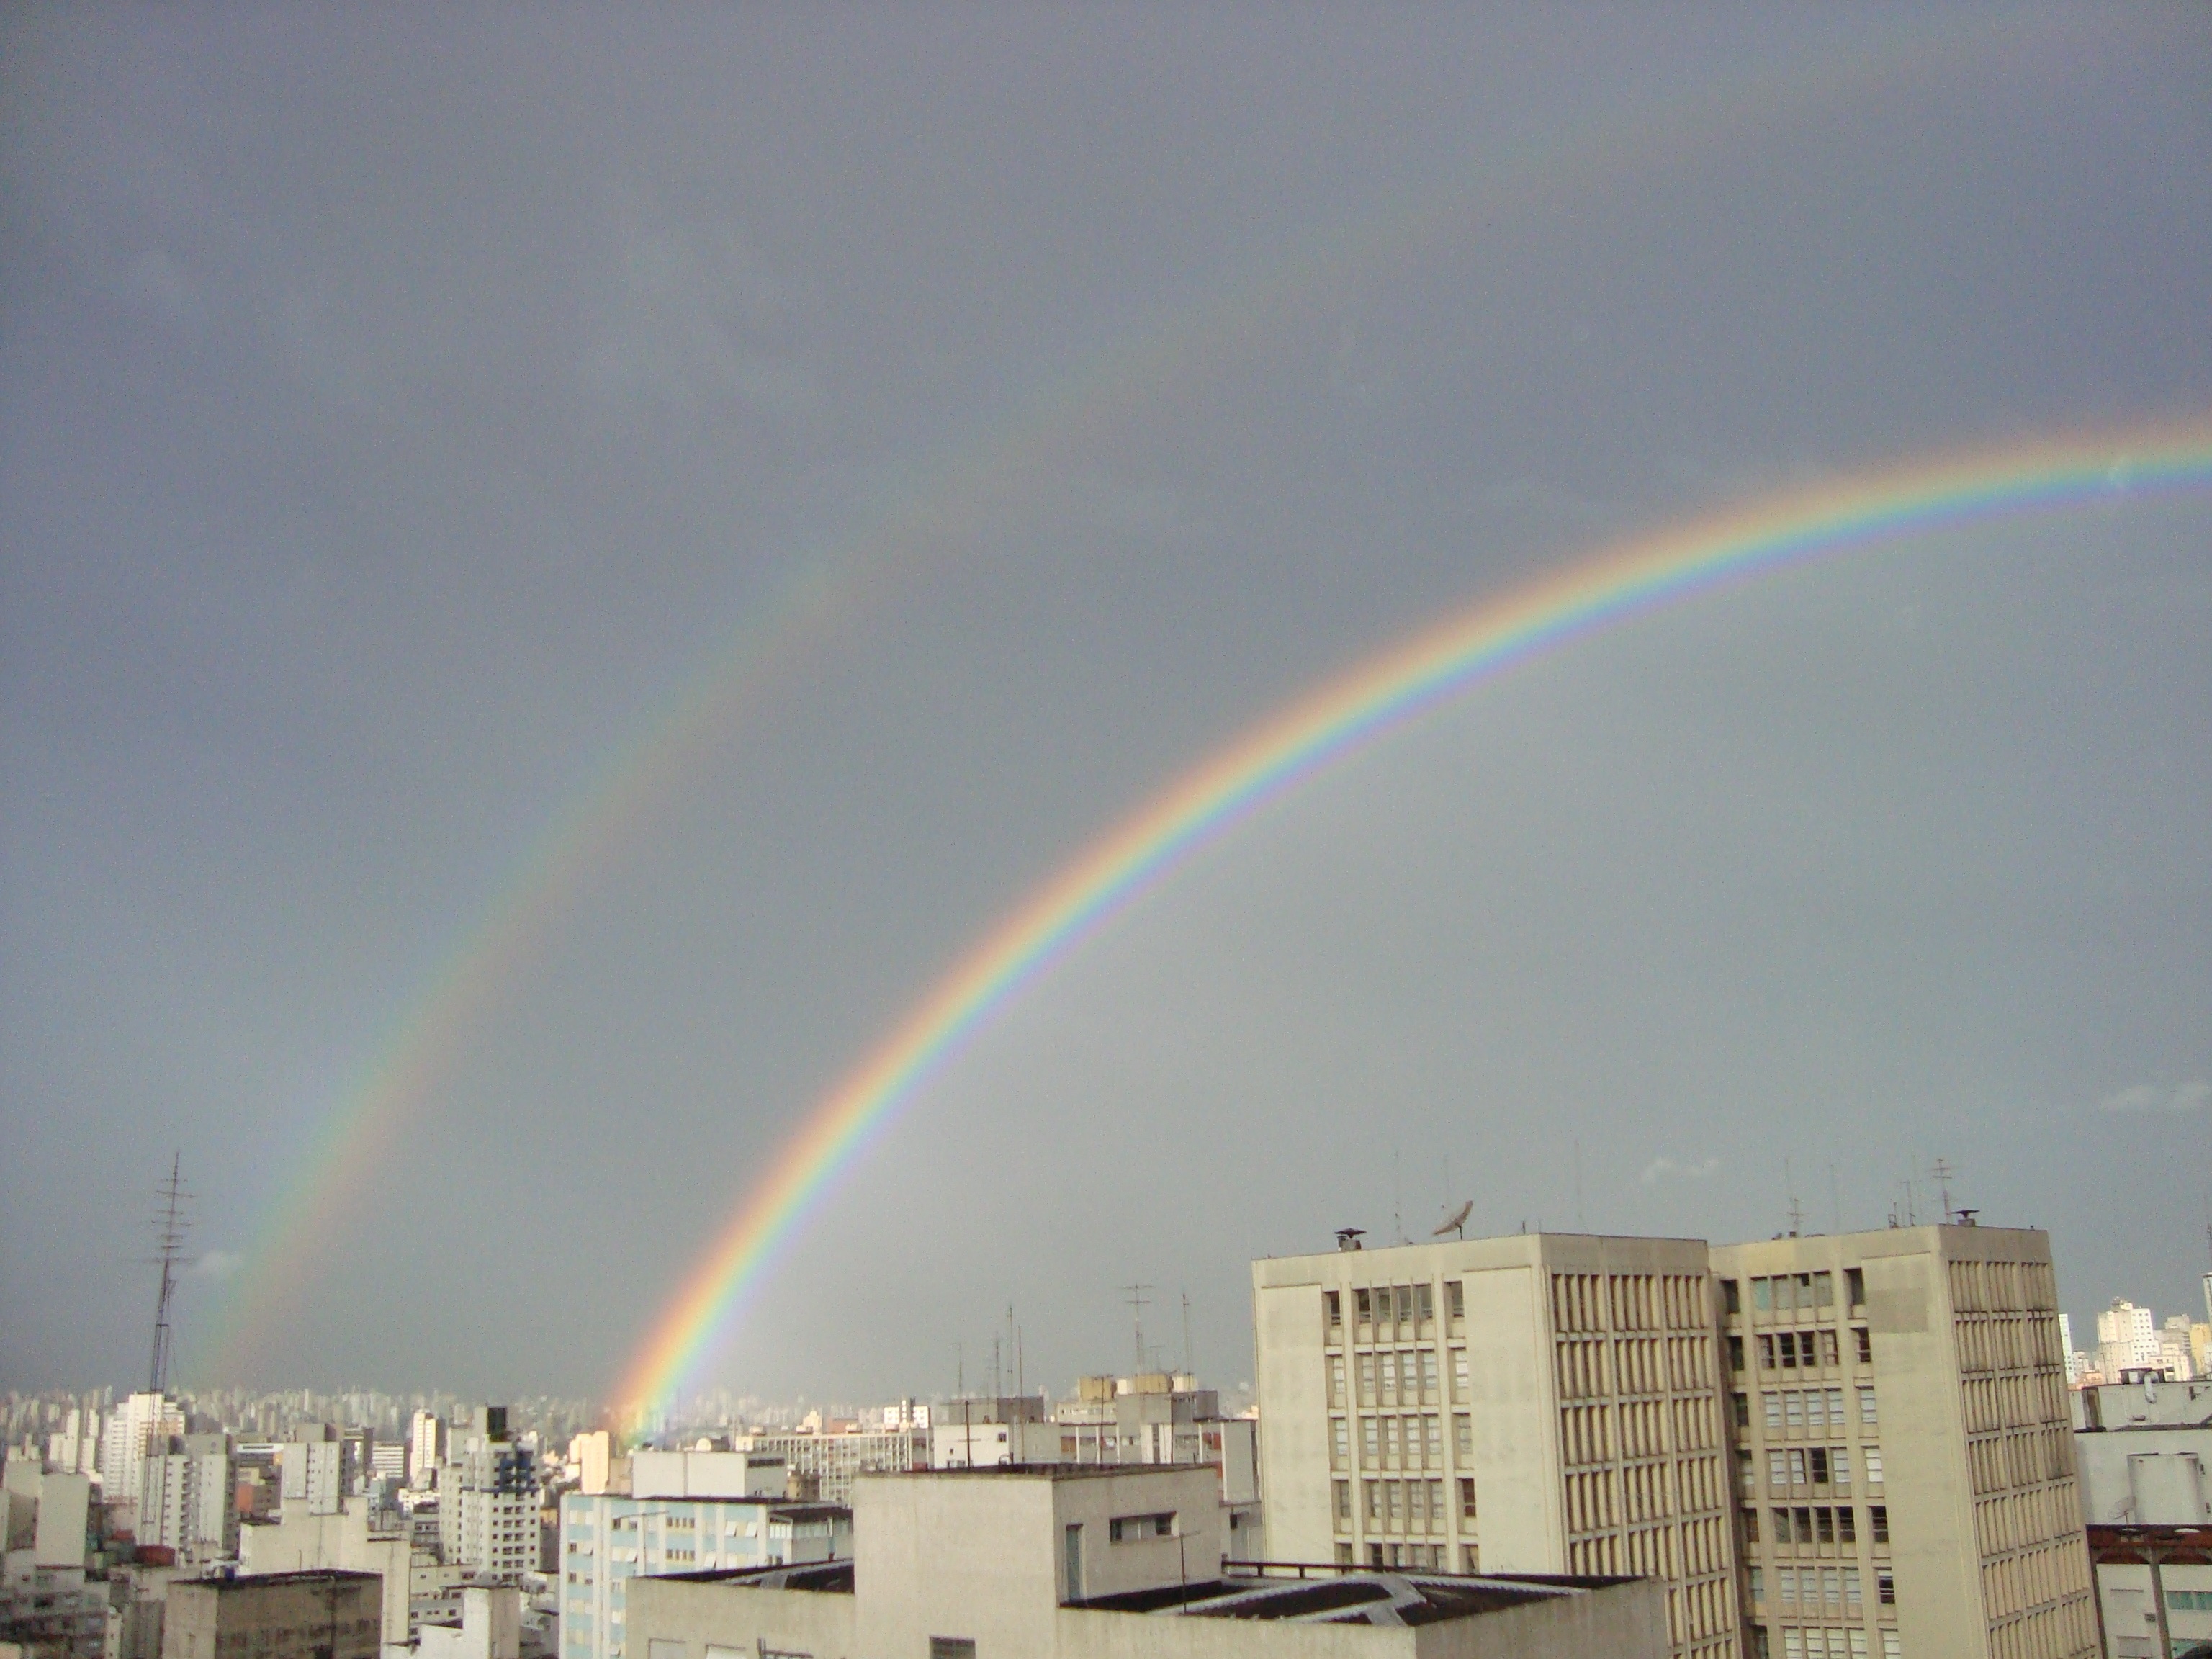
sky, city, atmosphere, rainbow, ceu, meteorological phenomenon, atmosphere of earth, arc ires